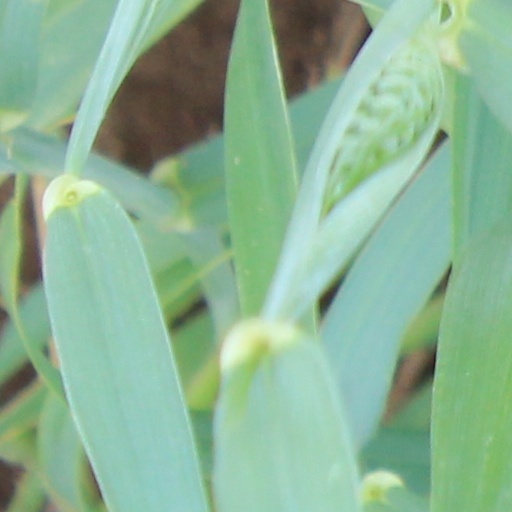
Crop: wheat